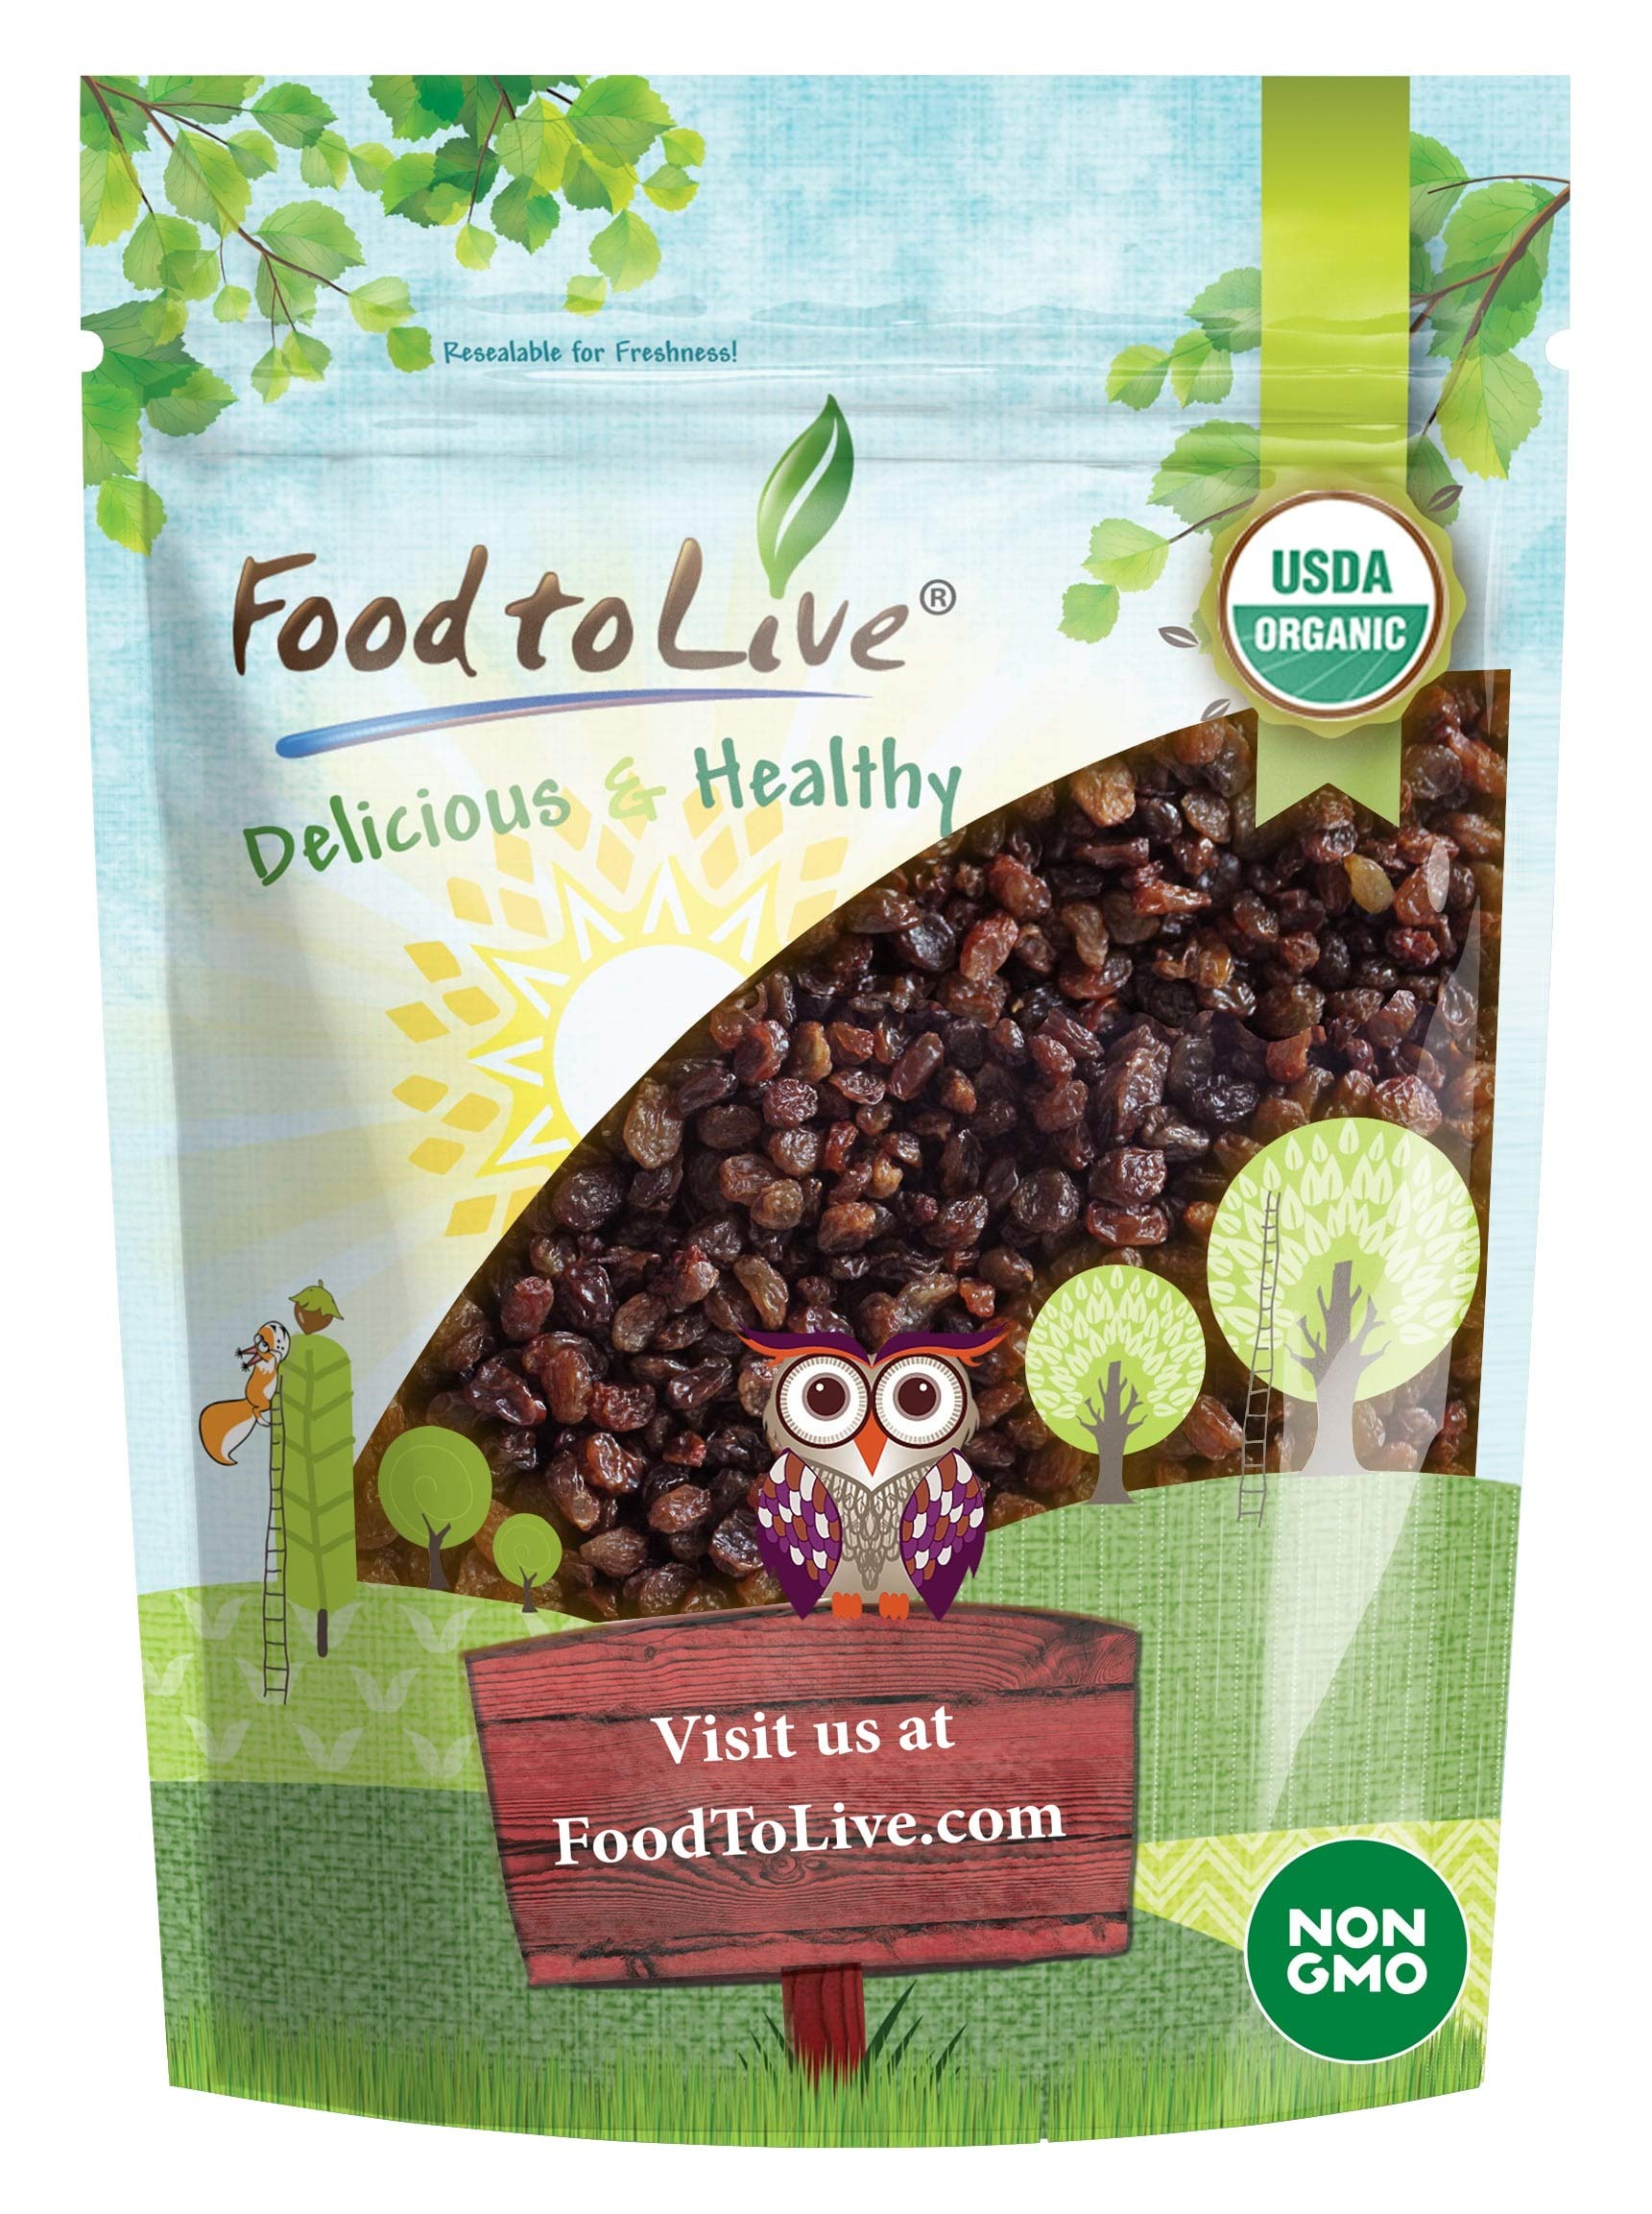
Item Name: Food to Live Imported Organic Raisins, 1 Pound — Sun Dried Thompson Seedless Select Grapes, Non-GMO, Raw, No Sugar added, Pesticide-Free, Vegan, Lightly Coated with Organic Sunflower Oil
Bullet Point 1: ORGANIC: Our Turkish Organic Raisins is non-GMO and 100% free from any contaminants.
Bullet Point 2: ANY WAYS TO USE: Enjoy Turkish Organic Raisins in pastry, salads, desserts, fruit drinks.
Bullet Point 3: NUTRITIOUS BOOST: Turkish Organic Raisins will provide you with a variety of essential vitamins and minerals.
Bullet Point 4: GREAT SNACK: Turkish Organic Raisins are an indispensable dried fruit for your snack at any time.
Bullet Point 5: HEALTHY ENERGY SOURCE: Snacking on our Organic Raisins fills you with energy right away.
Product Description: Imported Organic Raisins are dried berries of sweet grapes grown in Turkey. Raisins belong to dried fruits, it is one of the most common types, and people use it in various cuisines of the world. A unique feature of raisins is the fact that it does not lose the beneficial properties of fresh grapes and multiplies them several times. So, to get 1 pound of raisins will require 4 pounds of grapes. Proper drying allows you to save 75-80% of vitamins and almost 100% of the trace elements contained in fresh fruit in raisins. These small fruits are nutritious, contain fiber and vitamins. It contains 86 calories per 1 ounce. People use Raisins as a natural sweetener. Delicious dried fruit contains fiber, potassium, calcium, iron, phosphorus, zinc, copper, manganese and magnesium. Besides, it does not contain saturated fat, gluten, and cholesterol. In addition to this, it is a source of B vitamins, such as B3, B3, B6, and B12. A small portion of raisins is a good source of energy. Athletes use dried fruit with prolonged muscle loads. You can use raisins in almost all categories of dishes - sweet soups, salads, fruit drinks, bread, muffins, and cookies. Also, add it to muesli, puddings, and porridge. Raisins are good on their own and in combination with other dried fruits as a nutritious, healthy snack. You should store the raisins in a glass container or canvas bag. Keep Turkish Organic Raisins up to 6 months in a cool place. Packaged in the same facility as Tree Nuts and Wheat.
Value: 1.0
Unit: Count

Price: 13.99